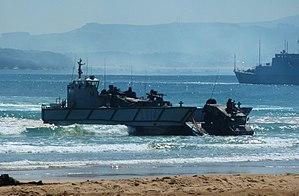
Le LCM-1E est une classe d'embarcation de débarquement de l'armada espagnole.